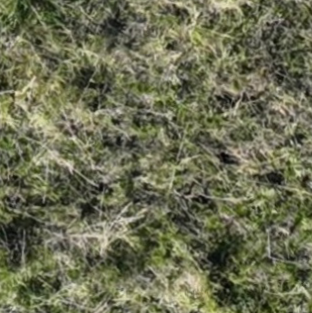
Month: october